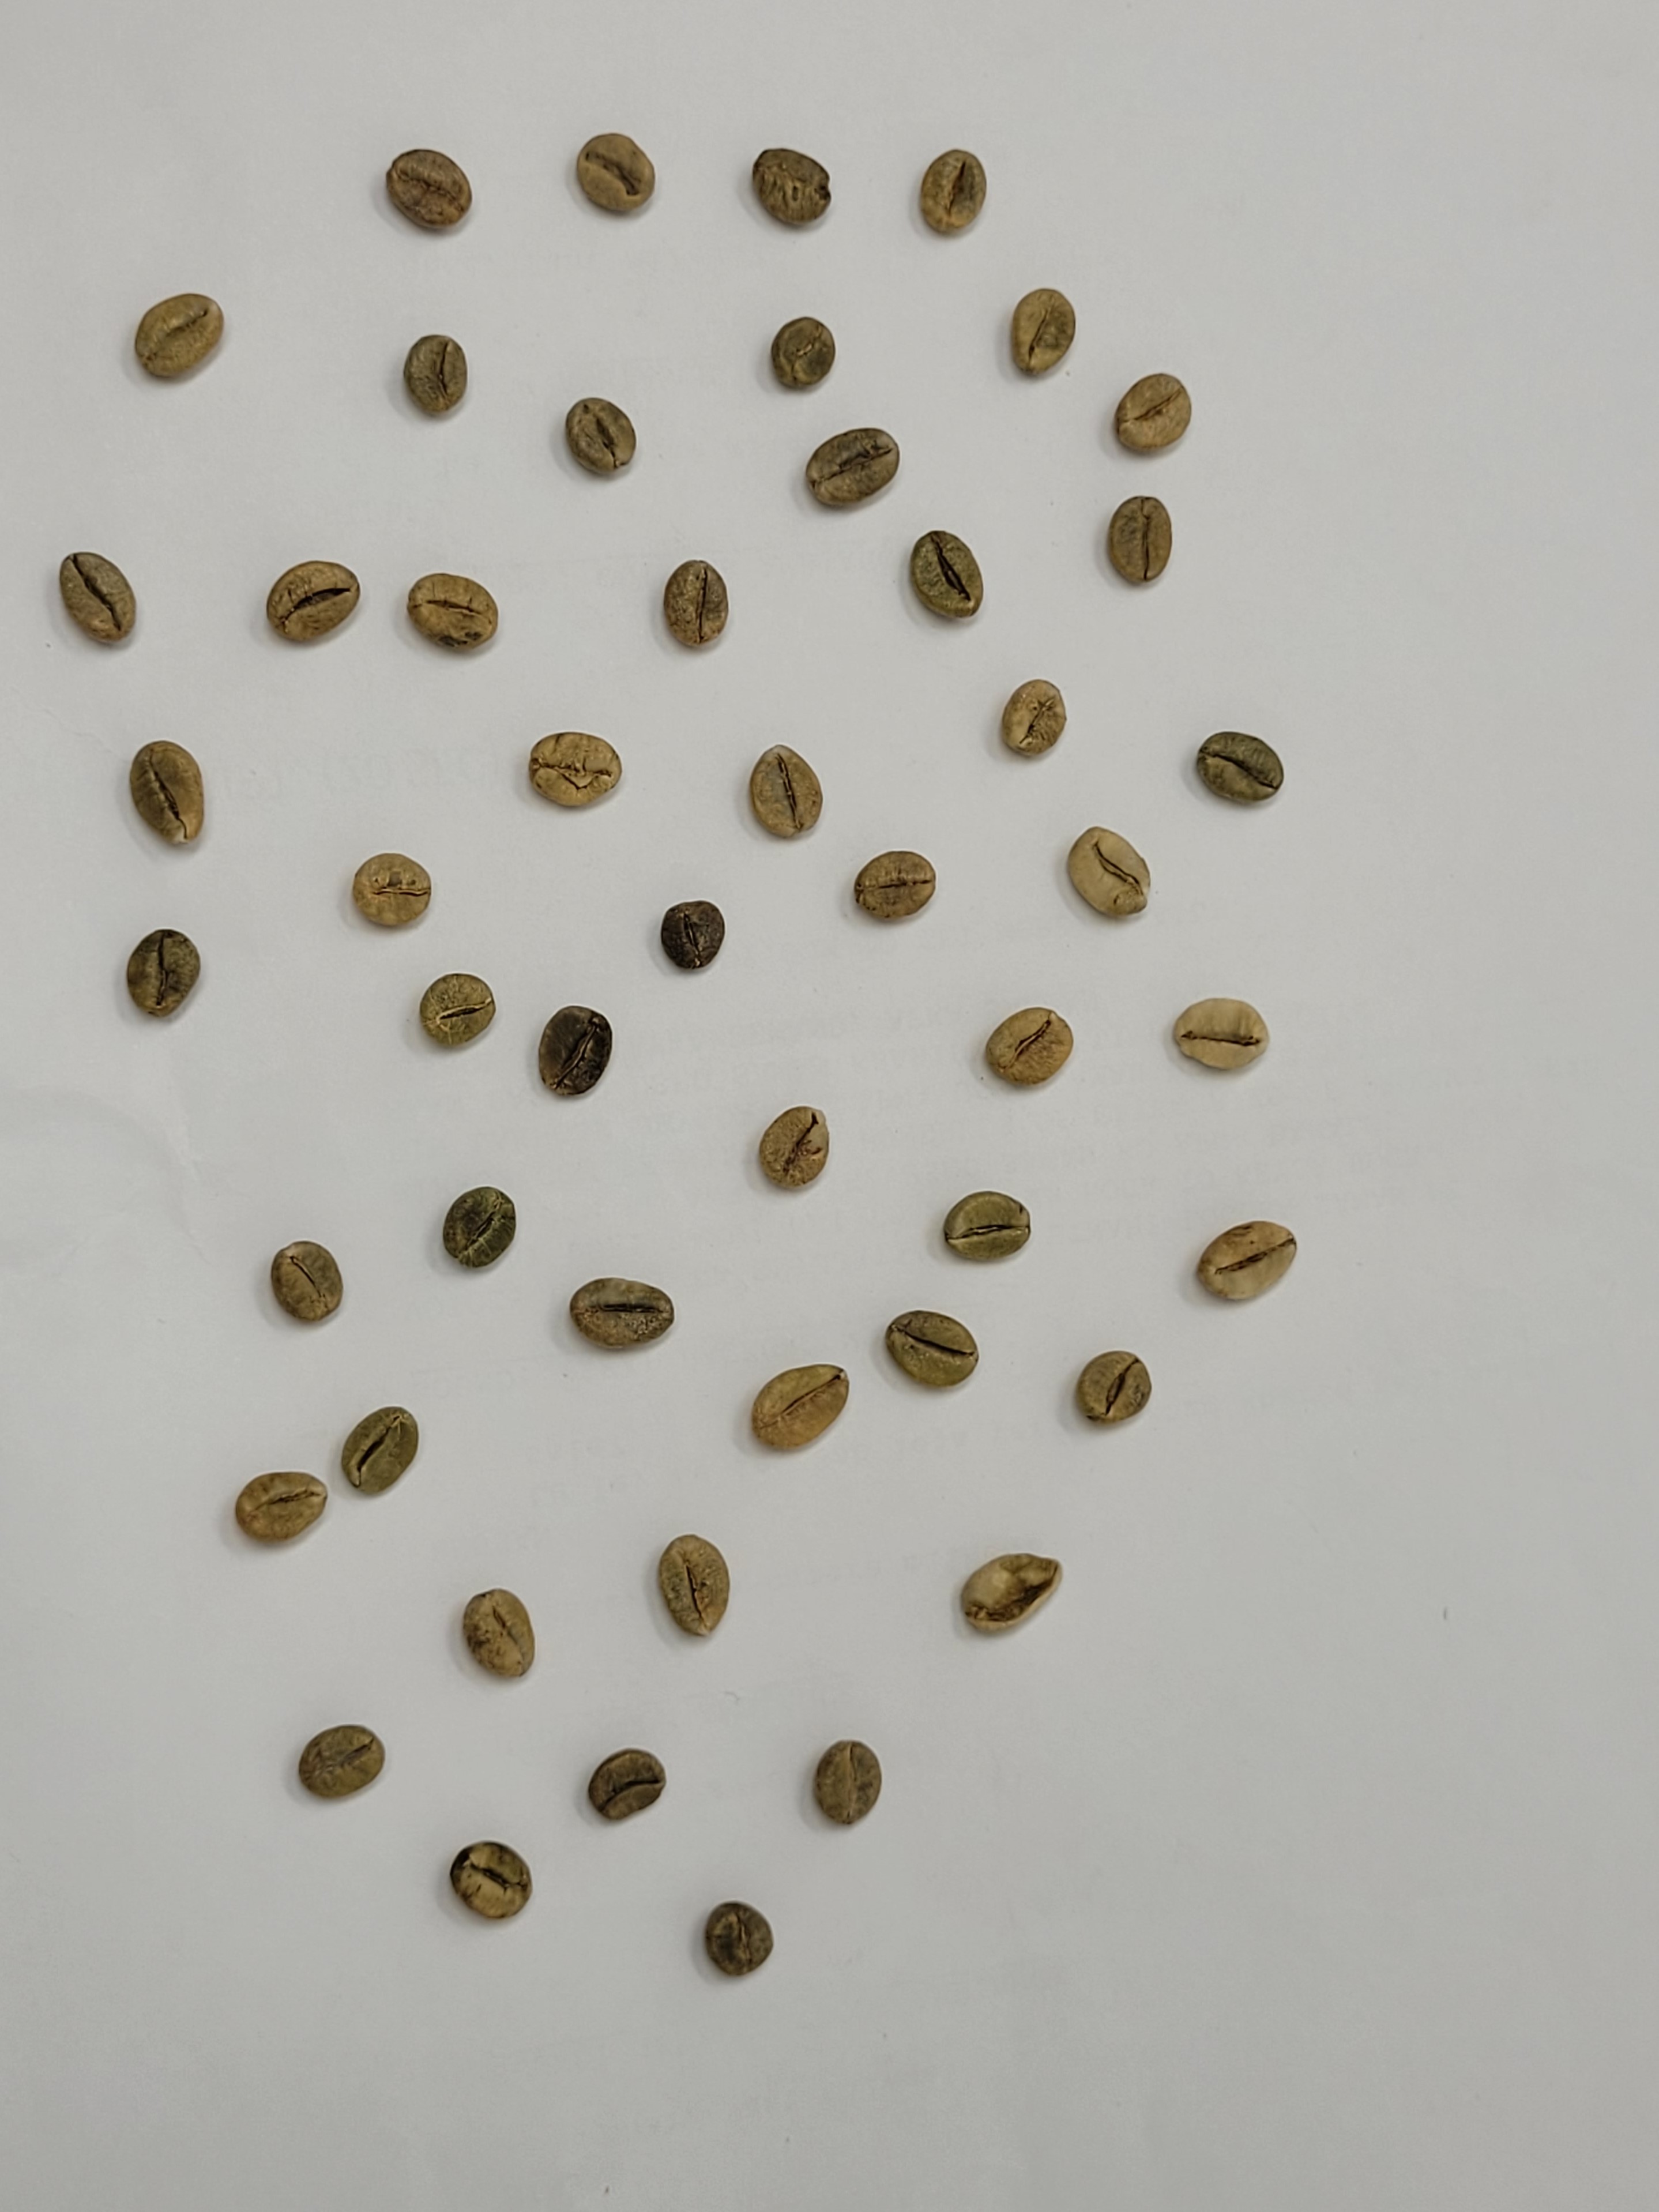
Coffee bean quality grade: AB